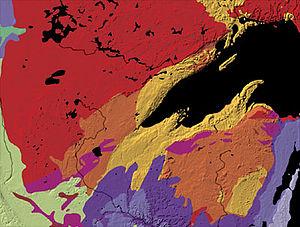
Le rift médio-continental, rift nord-américain, ou rift de Keweenaw est un rift de 2 000 km de long, situé au centre du continent nord-américain et au milieu du bord sud de la plaque nord-américaine. Il s'est formé lorsque le cœur du continent, le craton nord-américain, a commencé à se désagréger durant le Mésoprotérozoïque, il y a 1,1 milliard d'années. La formation du rift fut avortée, laissant des couches épaisses de roches magmatiques exposées au nord, mais recouvertes par des formations sédimentaires ultérieures sur la plus grande partie des bras est et ouest, lesquels se rejoignent au lac Supérieur, qui est entièrement contenu dans la vallée du rift. La rive nord, située en Ontario et dans le Minnesota, définit l'arc nord du rift. Partant du lac, le bras est du rift tourne vers le sud du Michigan, et s'étend peut-être jusqu'à travers l'Indiana, l'Ohio, le Kentucky, le Tennessee et l'Alabama. Le bras ouest traverse une partie du Wisconsin, du Minnesota, de l'Iowa, et du Nebraska pour atteindre le nord-est du Kansas, et peut-être même l'Oklahoma.